Israeli Apartheid Week

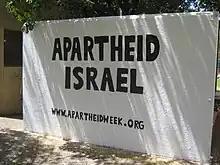
Pro-Palestine mural on a graffiti wall at the University of the Witwatersrand in Johannesburg, South Africa.

Israeli Apartheid Week events are almost always hosted by solidarity societies and organizations associated with academic institutions. Speakers at various meetings around the world support the Week's goals. An Arab citizen of Israel and member of the Knesset, Jamal Zahalka, spoke in Montréal in 2007. He said: "Calling the occupation apartheid isn’t an overstatement, it’s an understatement. The Israeli occupation in the West Bank and the Gaza Strip is worse than apartheid."